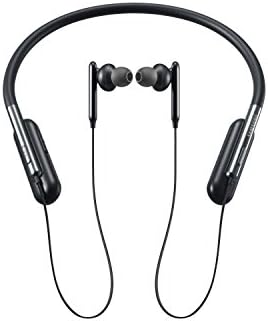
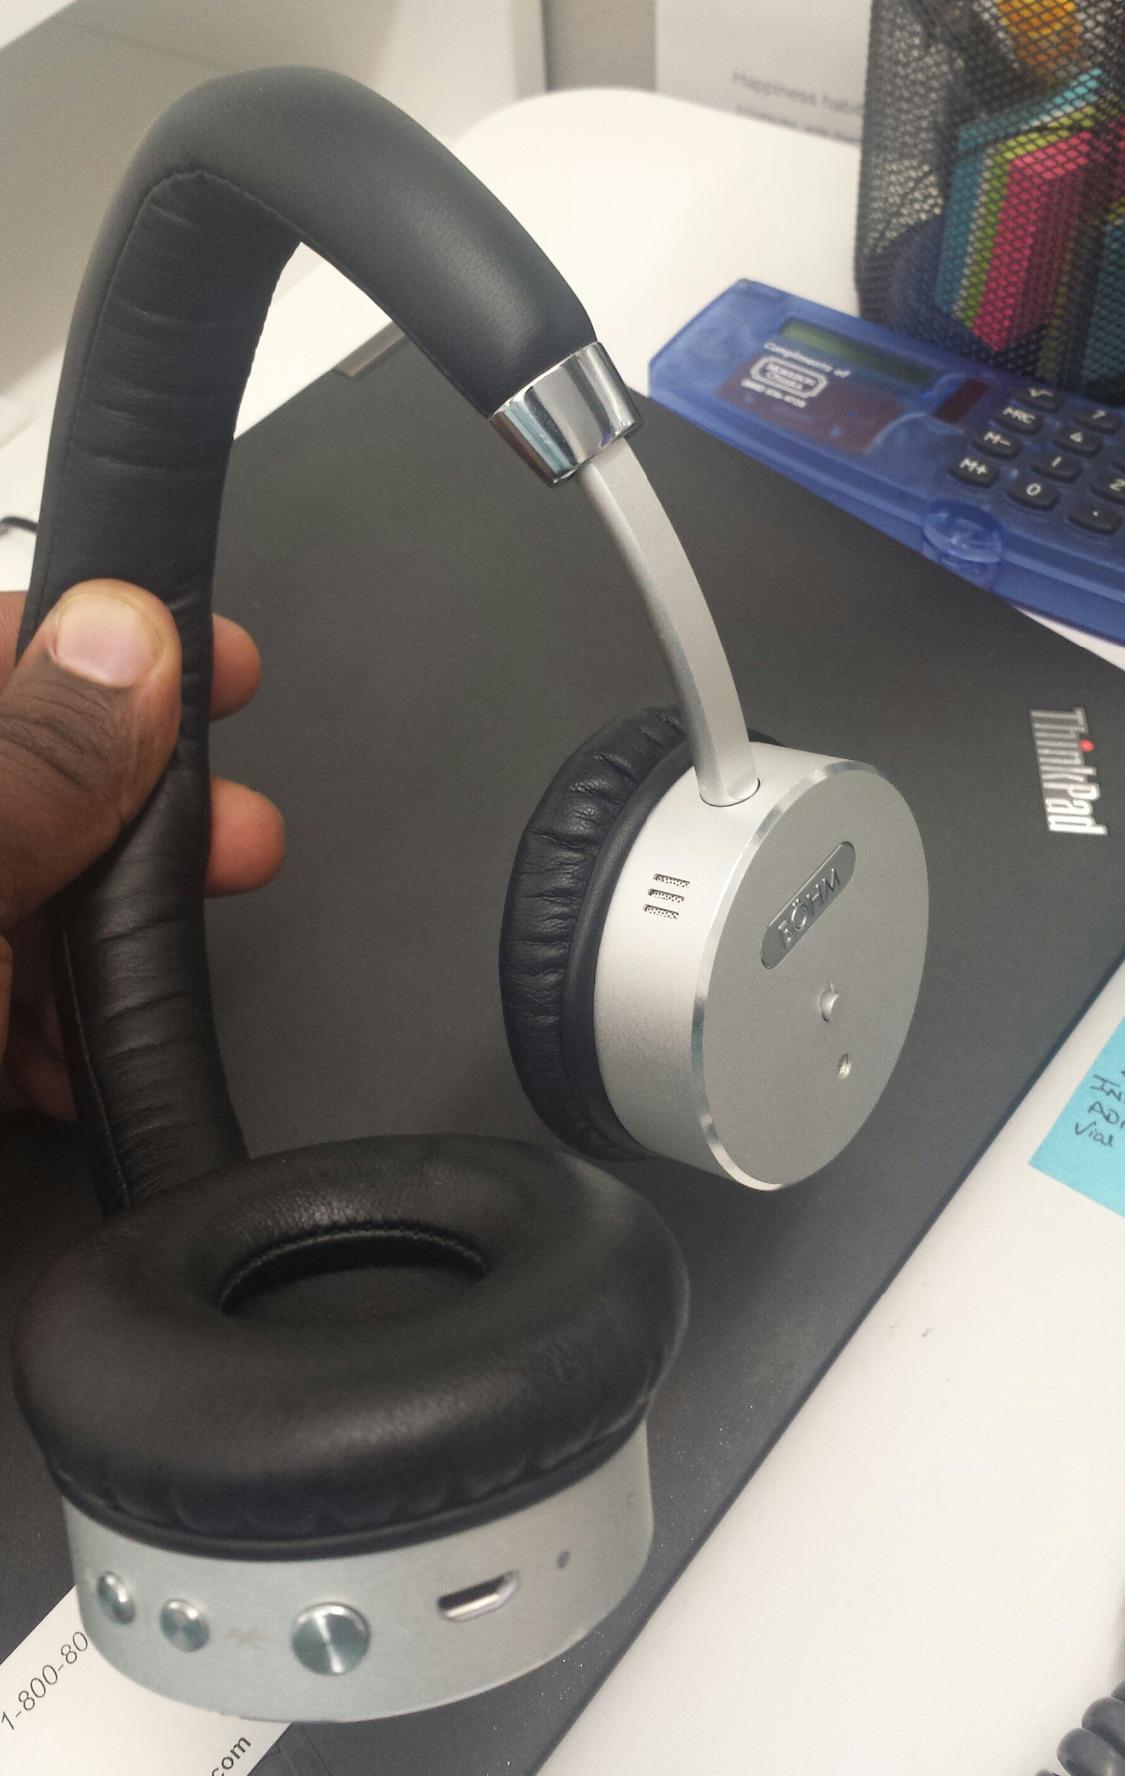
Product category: headphones
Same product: no